Memorial to the Jews of Zelem

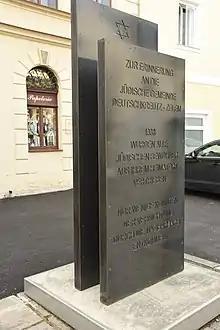
Memorial to the Jews of Zelem

The Memorial to the Jews of Zelem commemorates the Jewish community in the Austrian market town of Deutschkreutz in Burgenland, which was expelled in 1938. It was erected and unveiled in 2012 and is located in front of the former residence of the composer Karl Goldmark. The memorial was initiated by Michael Feyer.